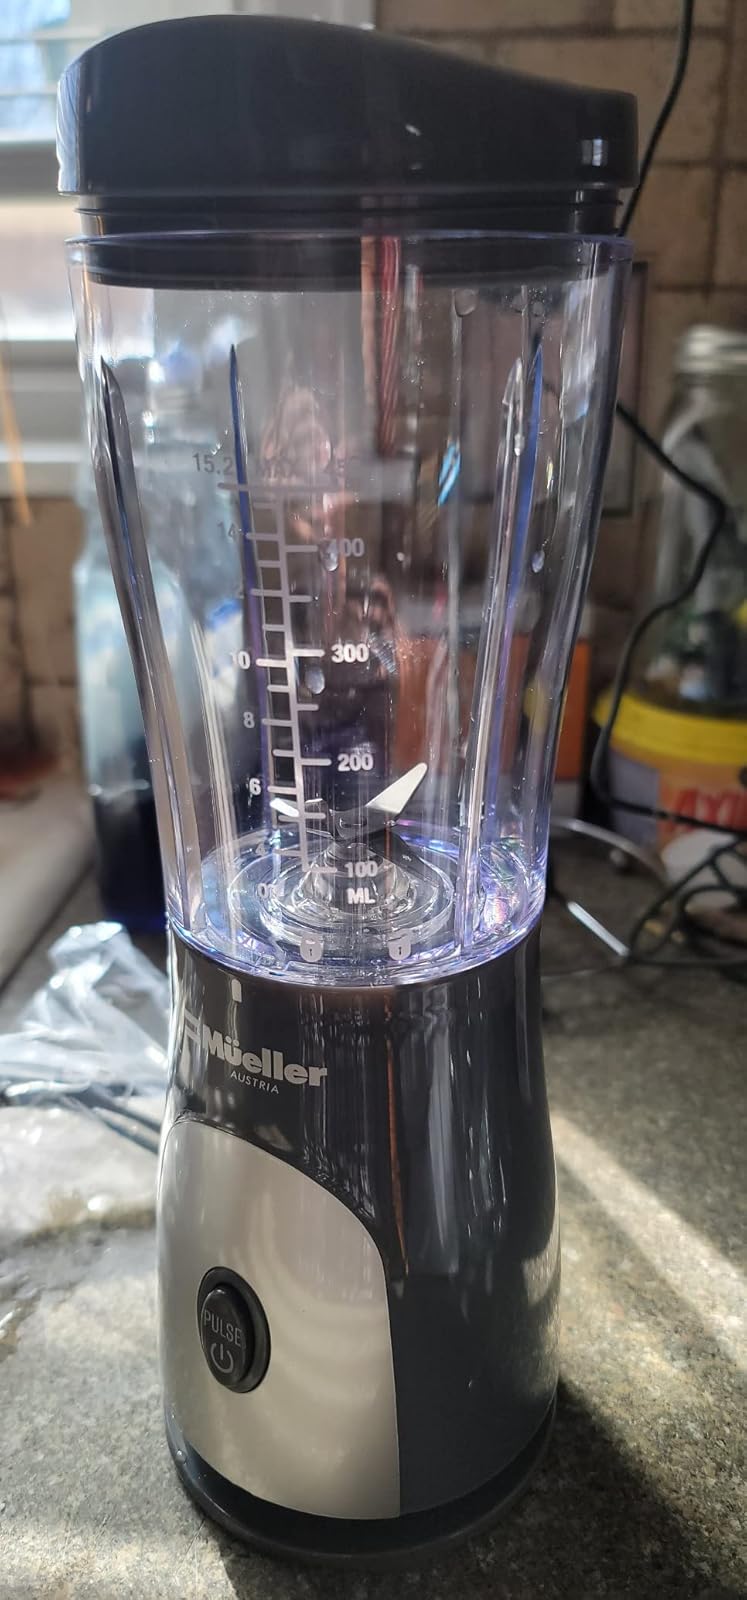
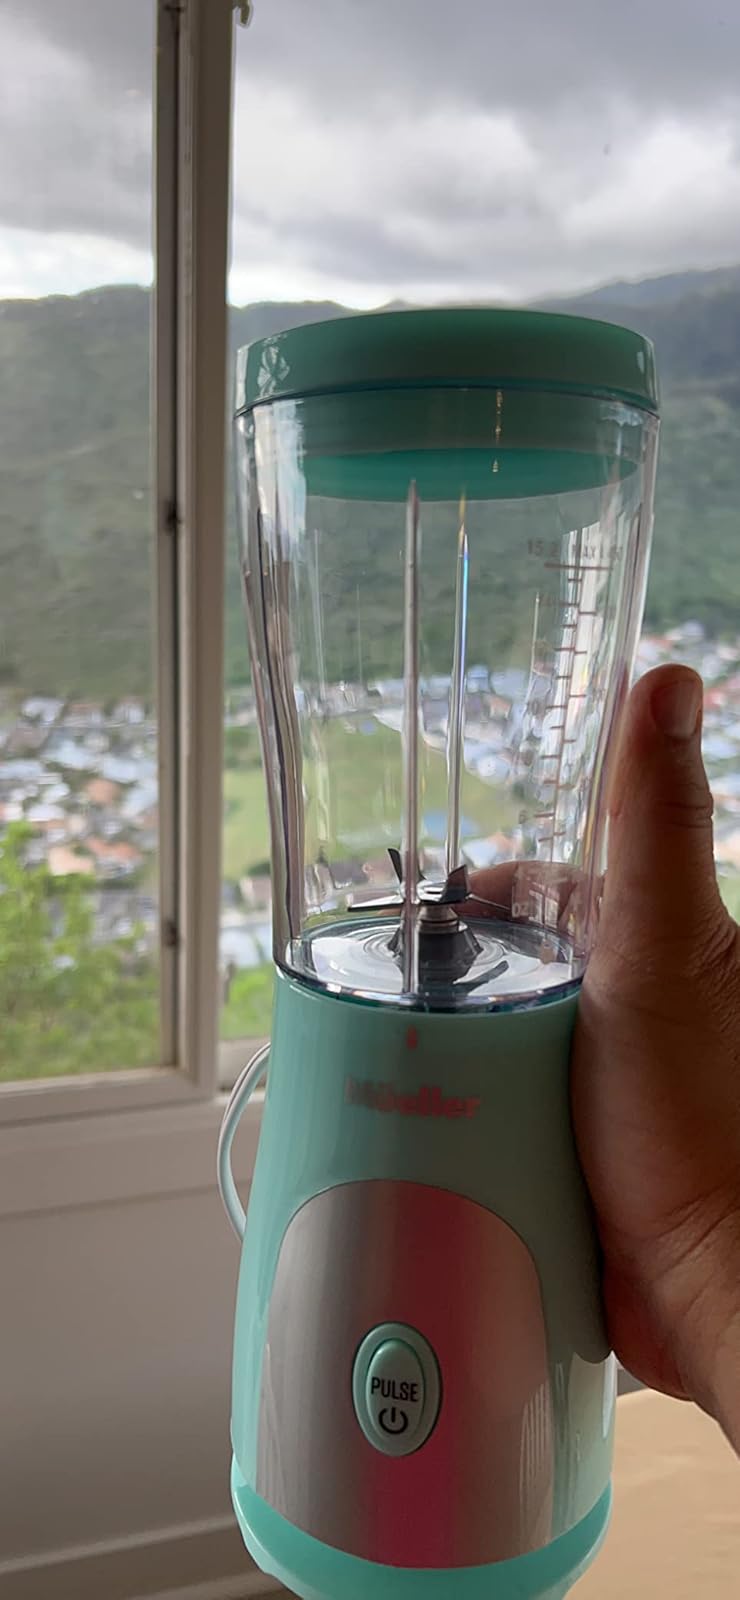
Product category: items_blender
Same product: no